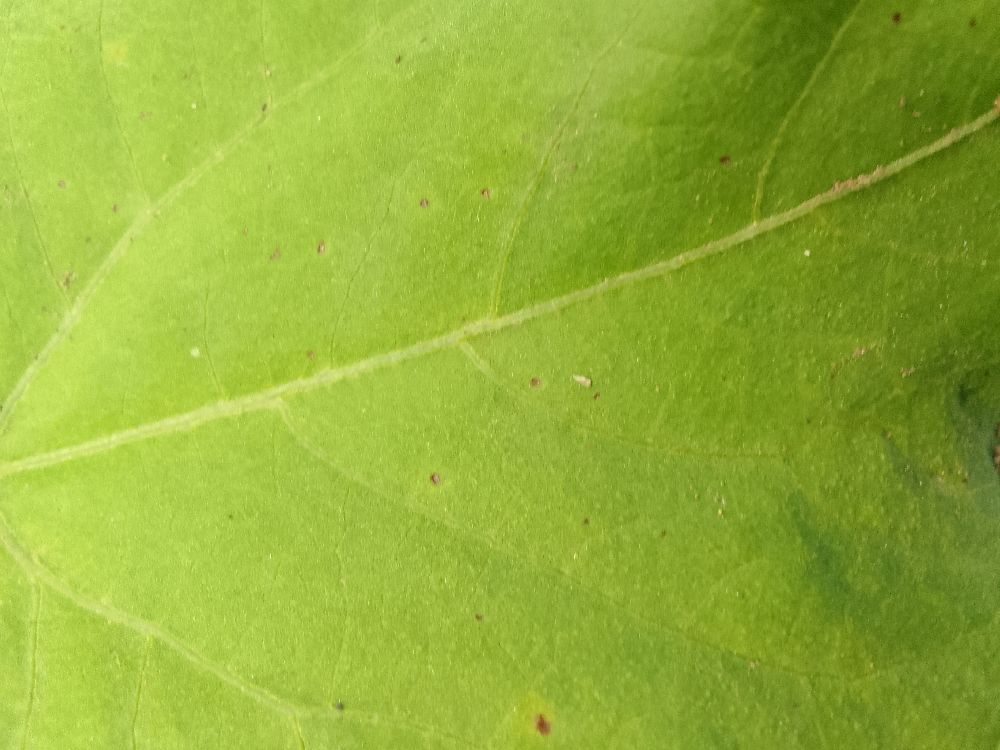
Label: healthy